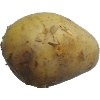
Label: white_potato